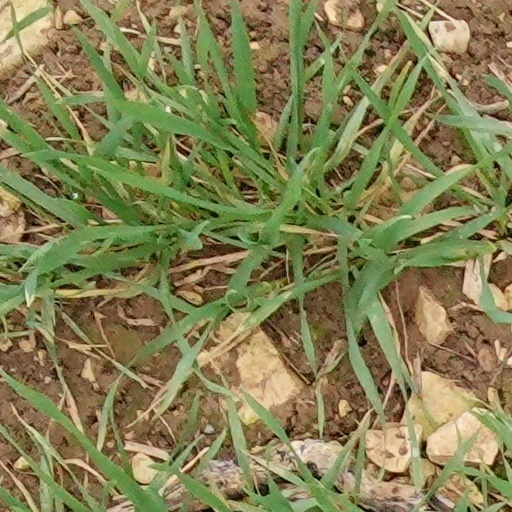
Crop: wheat